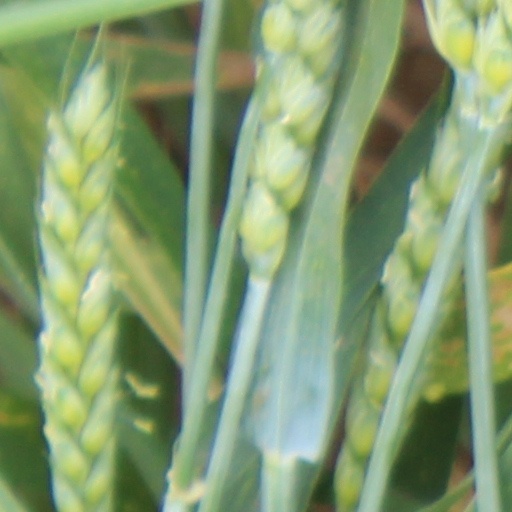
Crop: wheat